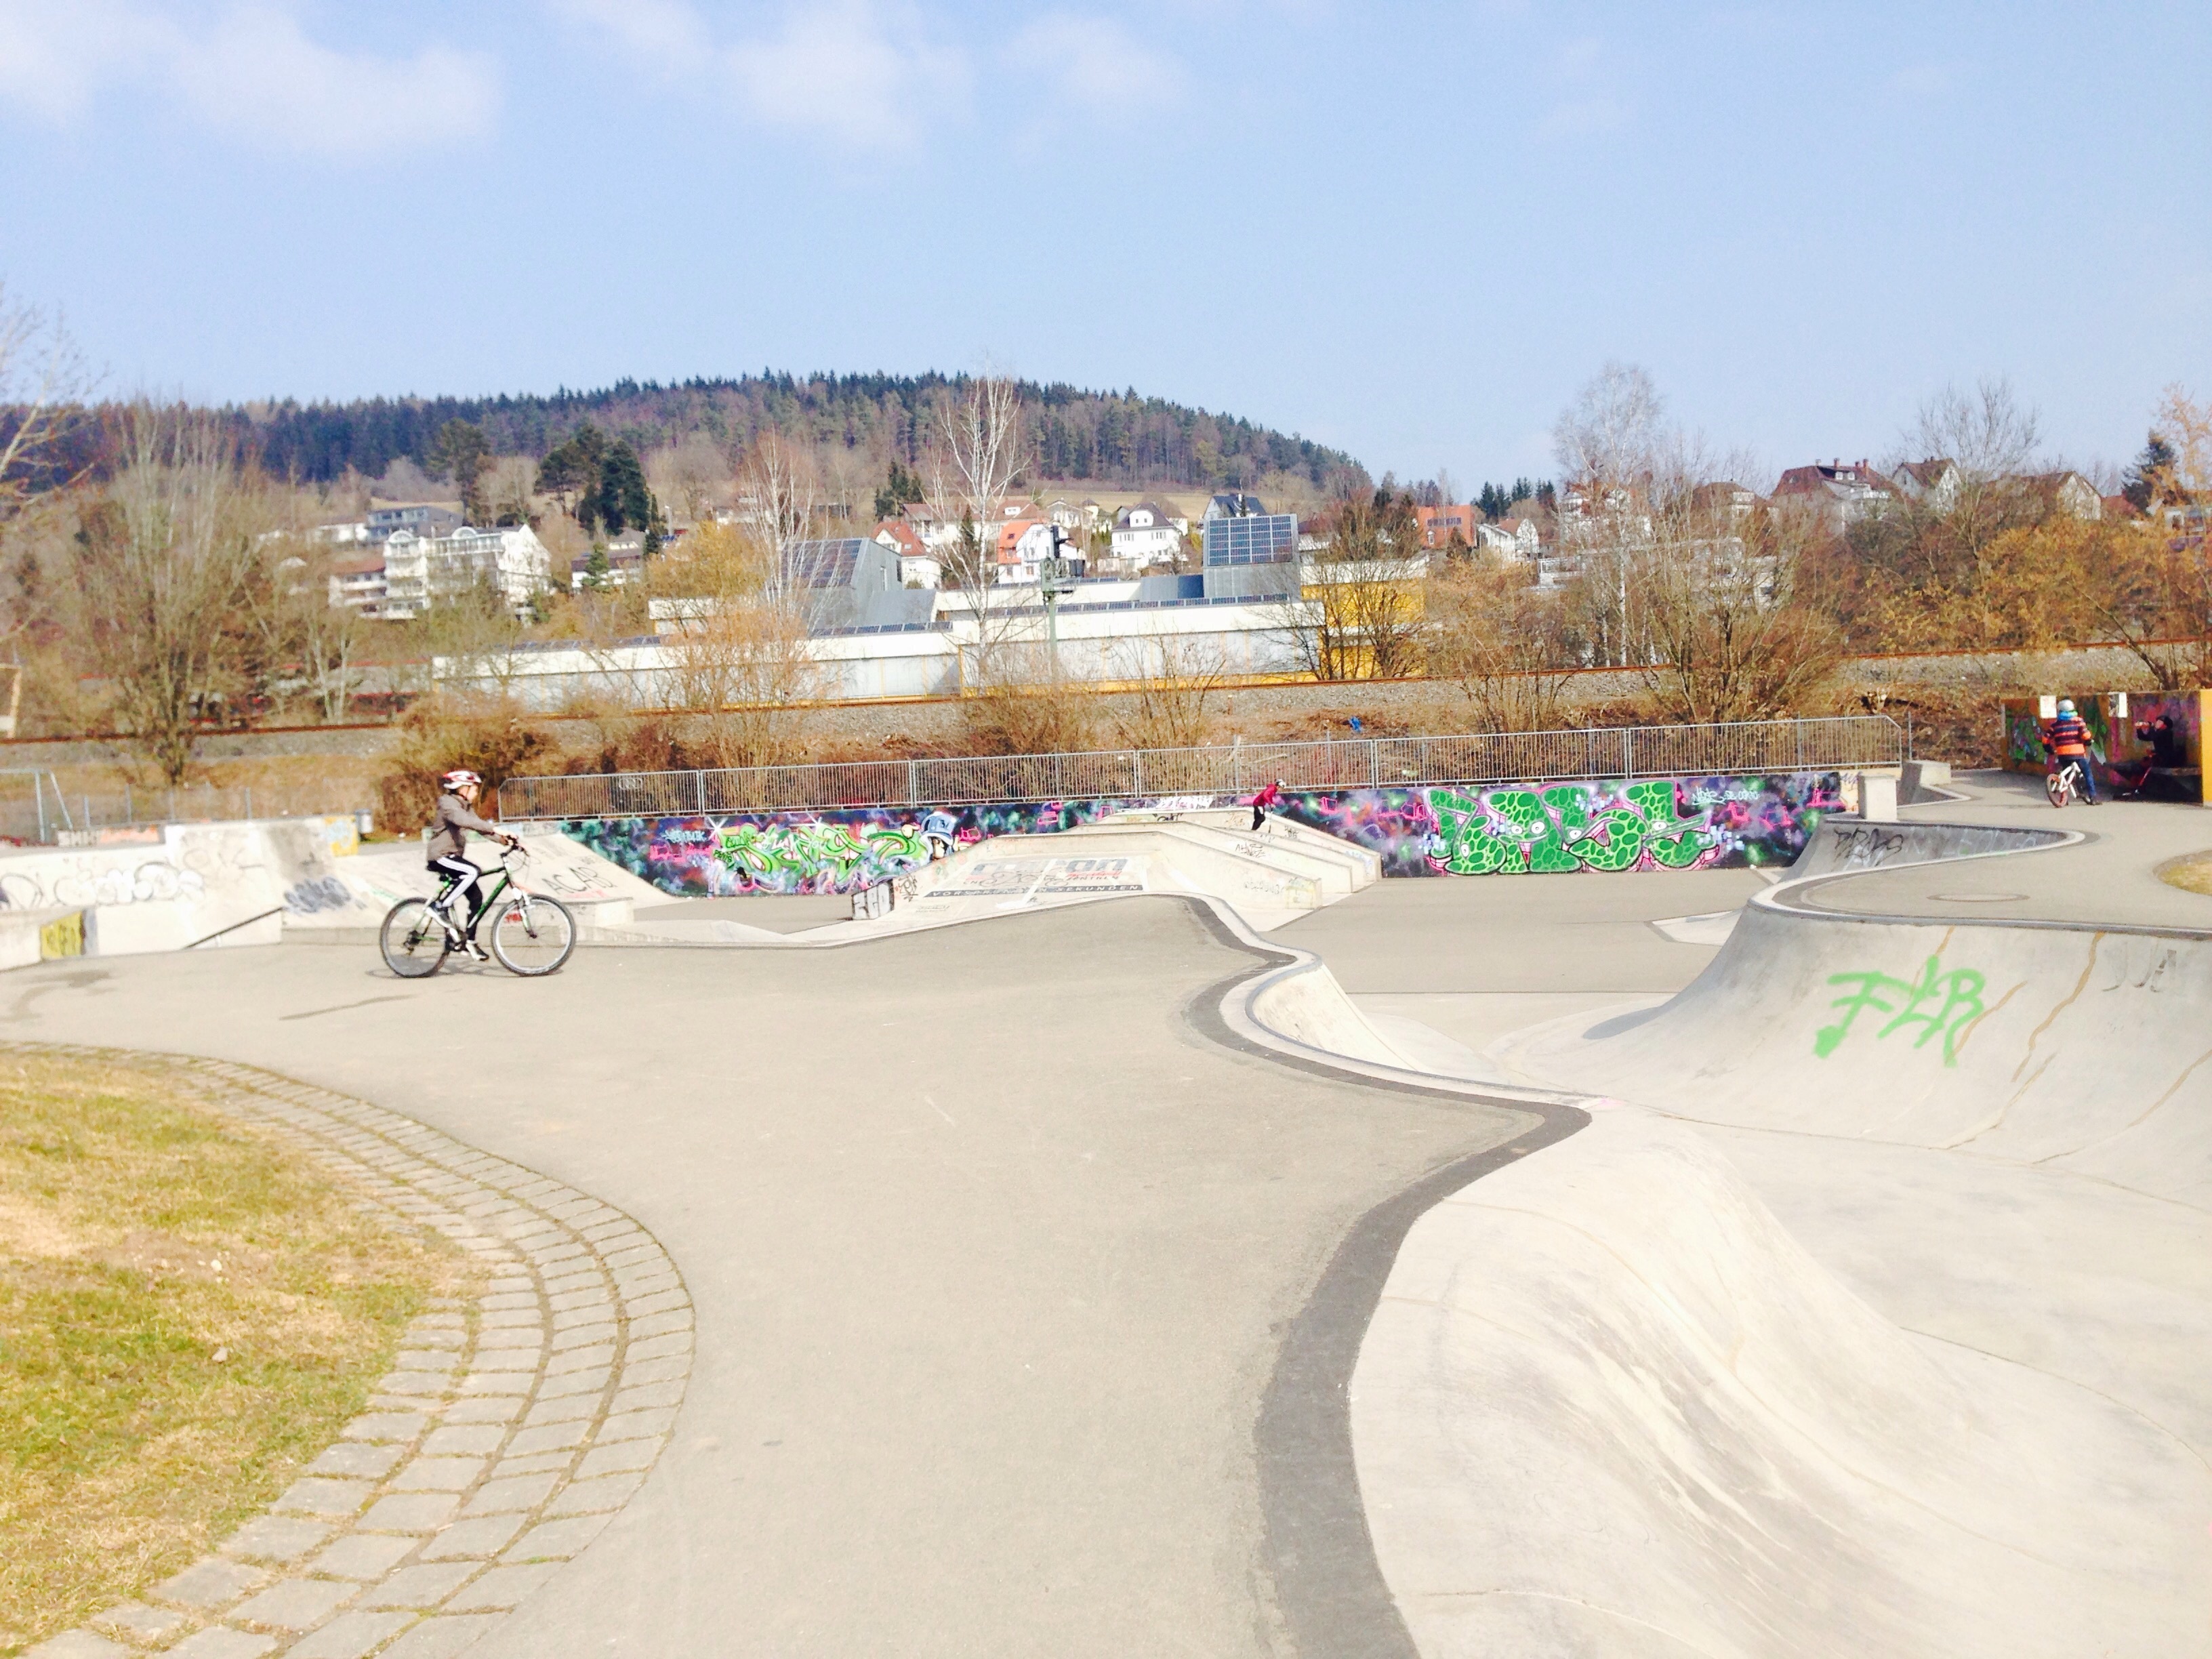
structure, sport, bike, train, walkway, park, cycling, children, arena, skating, town square, race track, water park, ice rink, sport venue, bicycle motocross